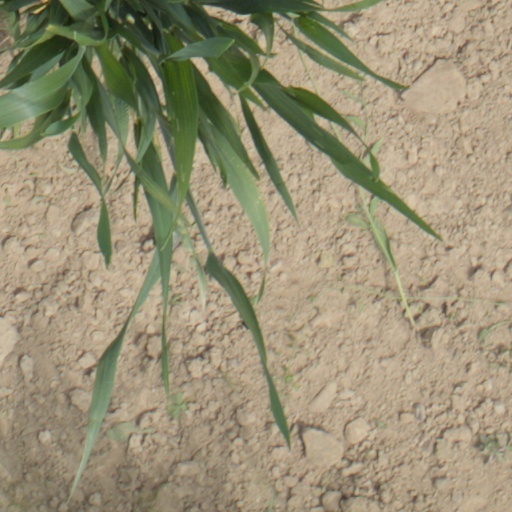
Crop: wheat